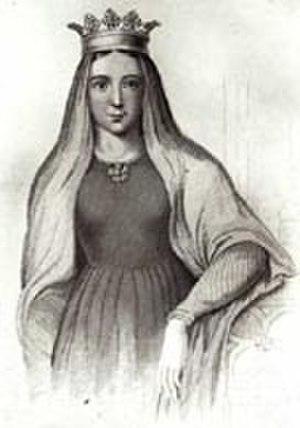
Cette page dresse une liste de personnalités mortes au cours de l'année 1152 :